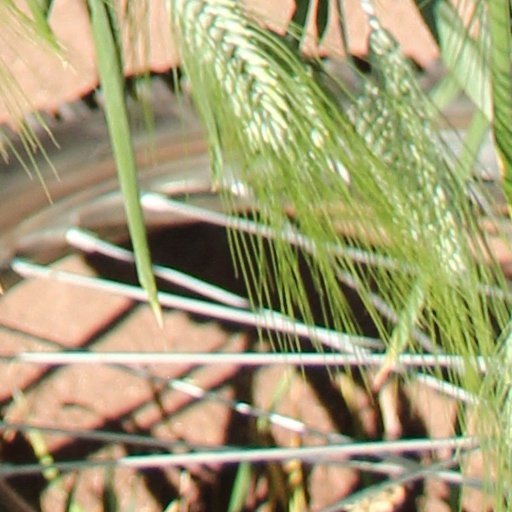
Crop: wheat